Grenoble-Bastille cable car

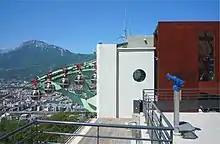
The top end of the cable car

The Grenoble-Bastille cable car, also affectionately known as "Les bulles", is a cable car in the French city of Grenoble. It links the city centre with the Bastille, a former fortress overlooking the city.